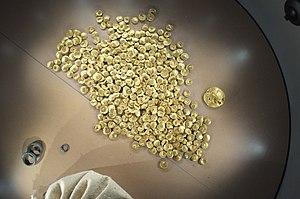
Le Musée celto-romain de Manching est un musée d’archéologie se trouvant dans le bourg allemand éponyme, au sein du district de la Haute-Bavière. Fondé en 2006, en tant que branche de la Collection archéologique de l’état de Bavière siégeant à Munich, il regroupe de façon permanente les découvertes archéologiques celtes issues des conséquentes fouilles du site de l’oppidum de Manching, ainsi que des vestiges romains témoignant de l’occupation romaine du sud de la Bavière, celle-ci comprenant notamment les fortifications militaires impériales de l’Oberstimm. Le musée organise également de nombreuses et régulières expositions temporaires portant sur des thématiques archéologiques variées et dont les horizons s'insèrent au-delà de l'archéologie locale et régionale.